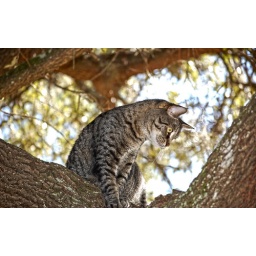
Up in a tree at our old house